2nd Force Reconnaissance Company

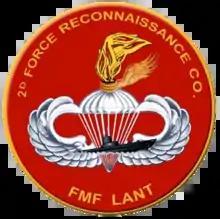
2nd Force Recon Company seal during the "1960s."

On 9 July 2002, 2nd Force Recon Company was reactivated as an individual unit separating from 2nd Reconnaissance Battalion after approximately six years.